The Silent Avenger

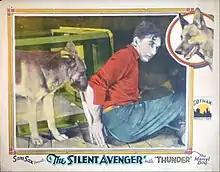

The Silent Avenger is a 1927 American silent action film directed by James P. Hogan and starring Charles Delaney, Duane Thompson and George Chesebro.